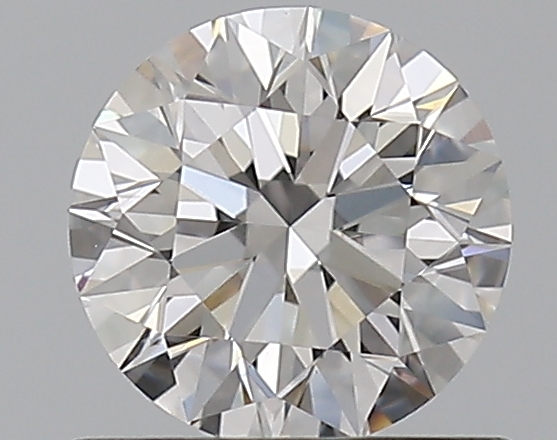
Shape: round
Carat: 0.63
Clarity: VS1
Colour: E
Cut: EX
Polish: EX
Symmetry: EX
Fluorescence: N
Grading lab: GIA
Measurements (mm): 5.48 x 5.51 x 3.43